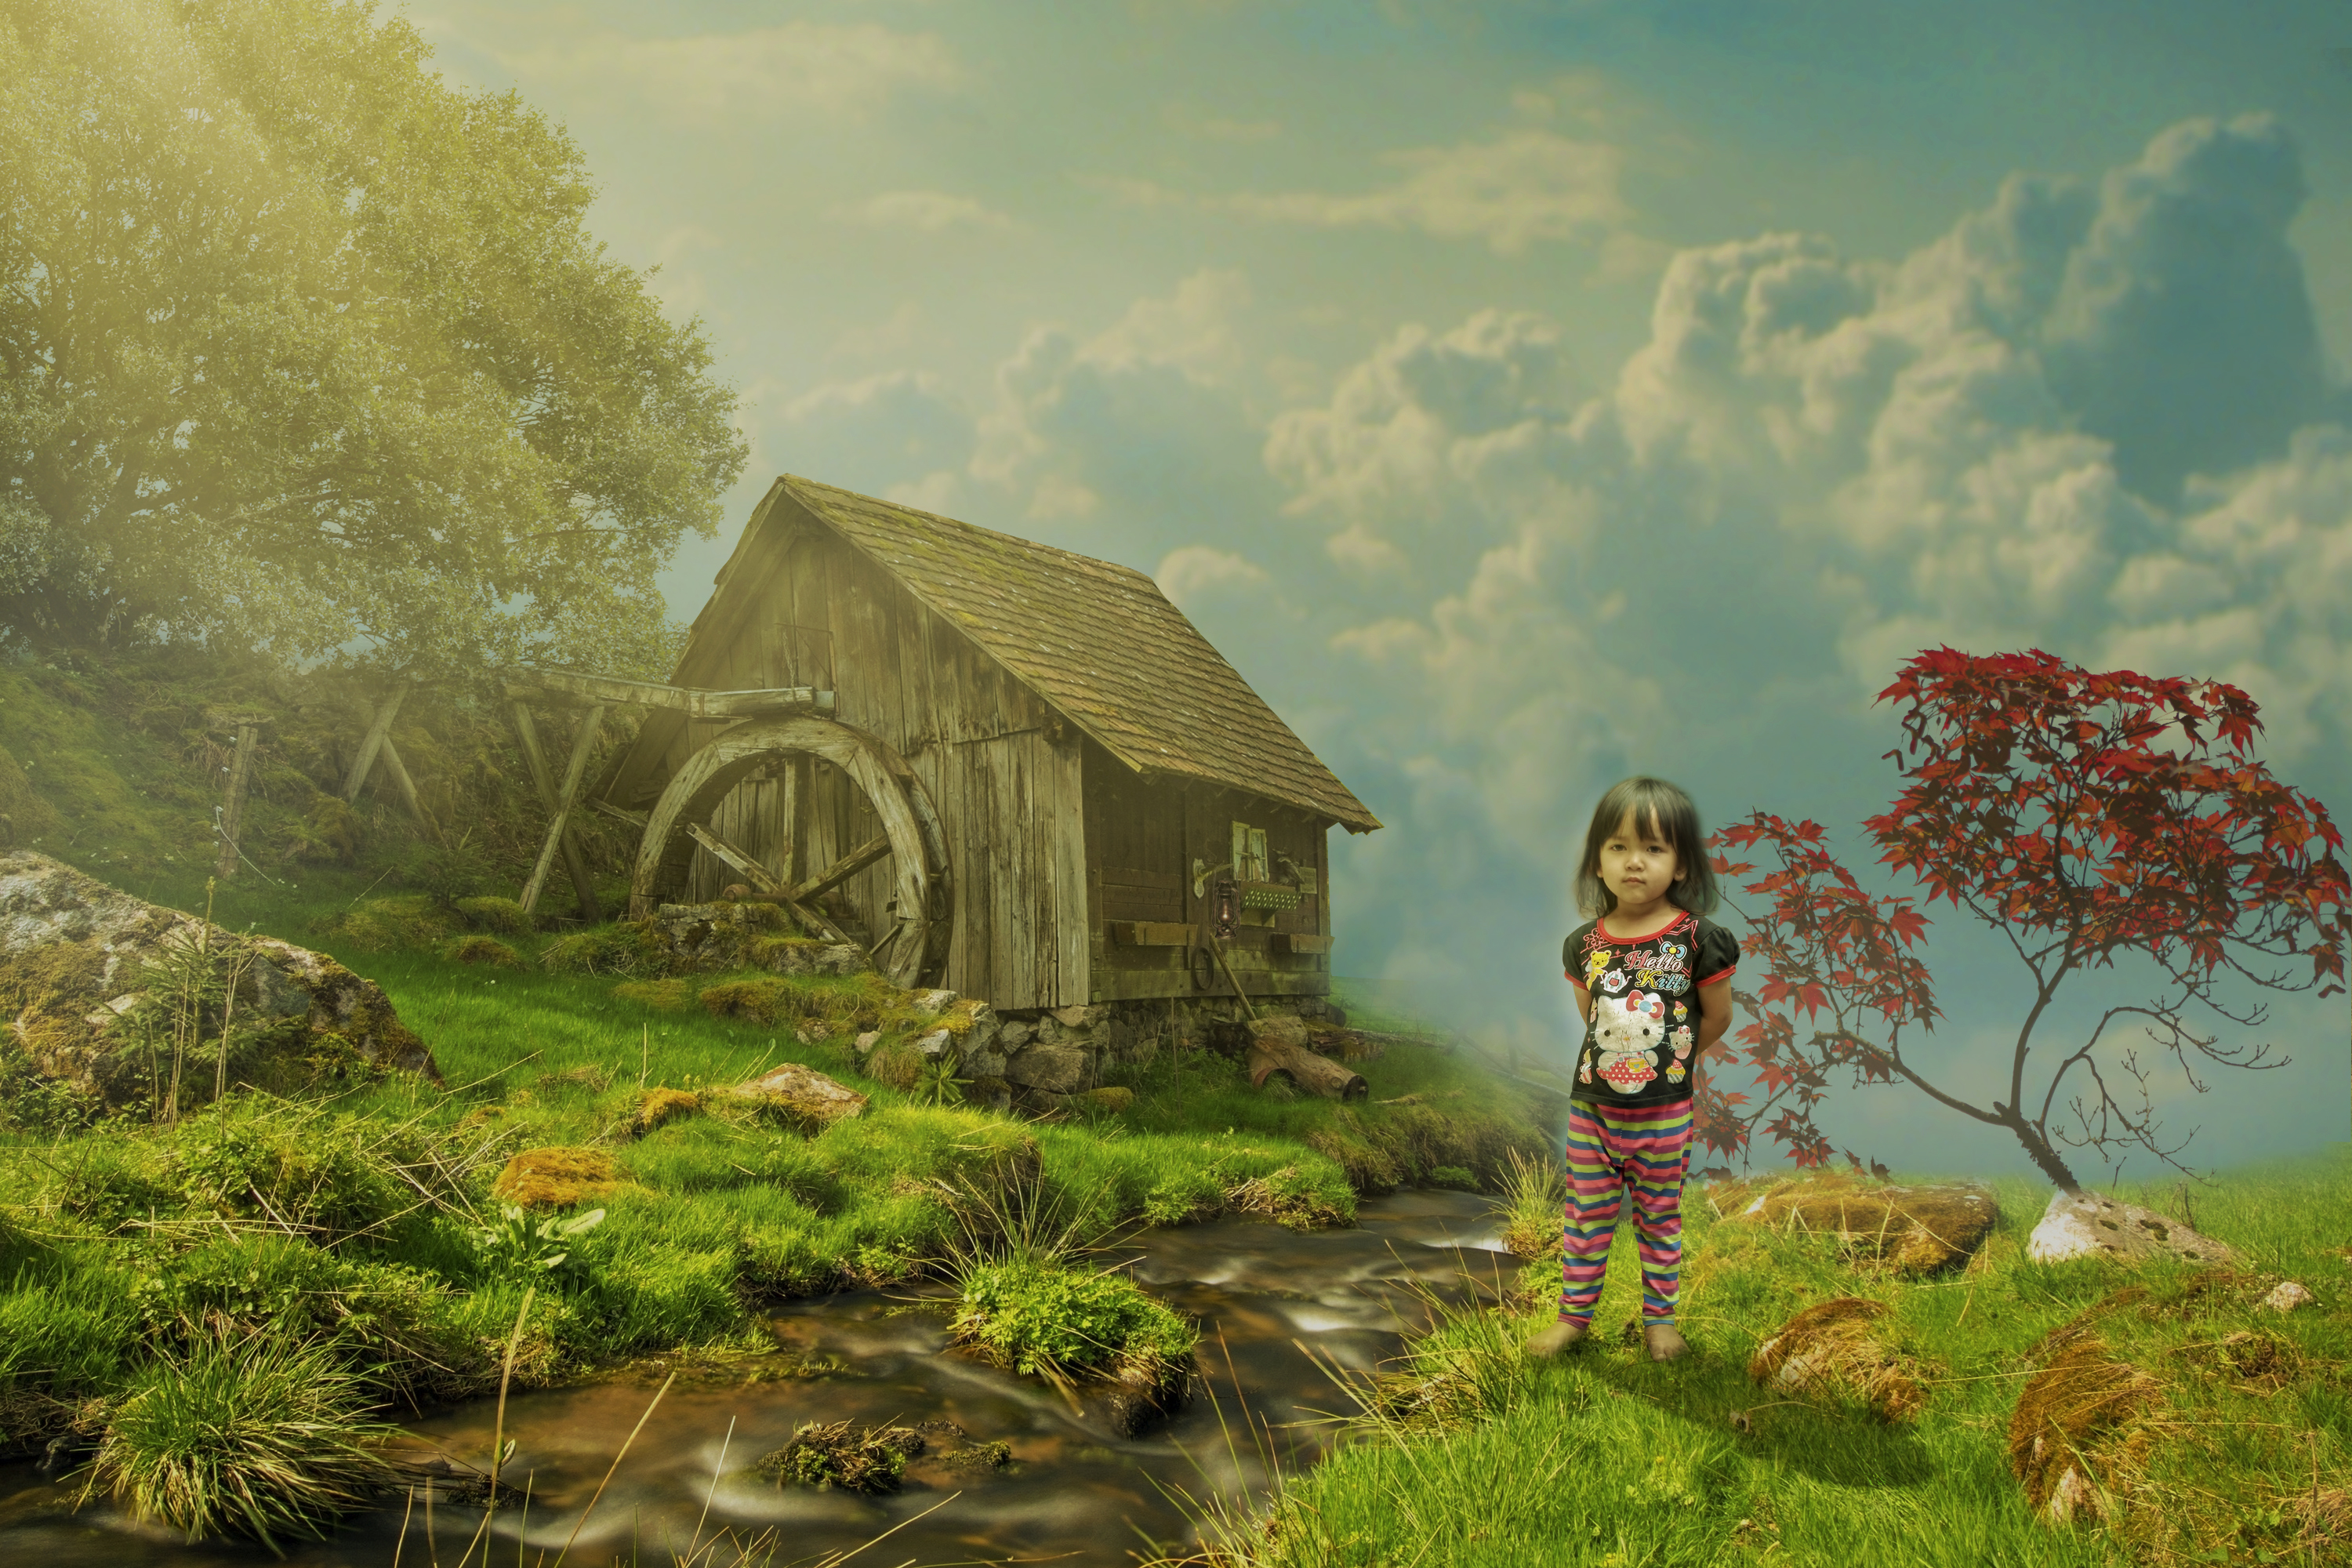
awesome, child, tree, sky, grass, hut, rural area, landscape, field, house, screenshot, computer wallpaper, plant, farm, hill, meadow, jungle, grass family